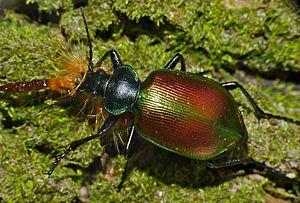
Calosoma sycophanta, le grand calosome, calosome doré ou calosome sycophante, est une espèce de grands coléoptères européens, forestier, caractérisé par des reflets métalliques.